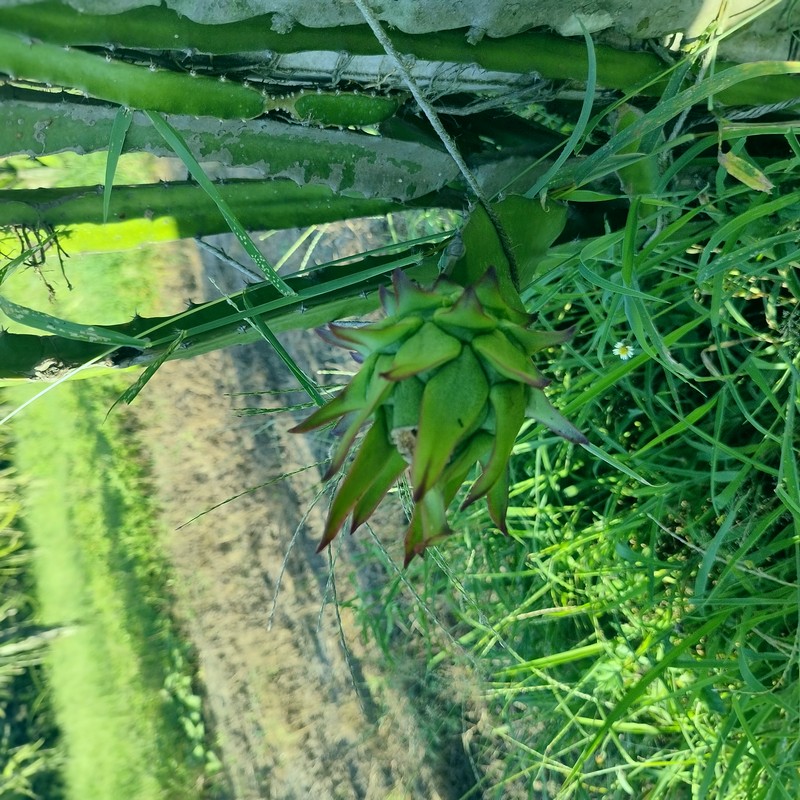
Label: Immature Dragon Fruit